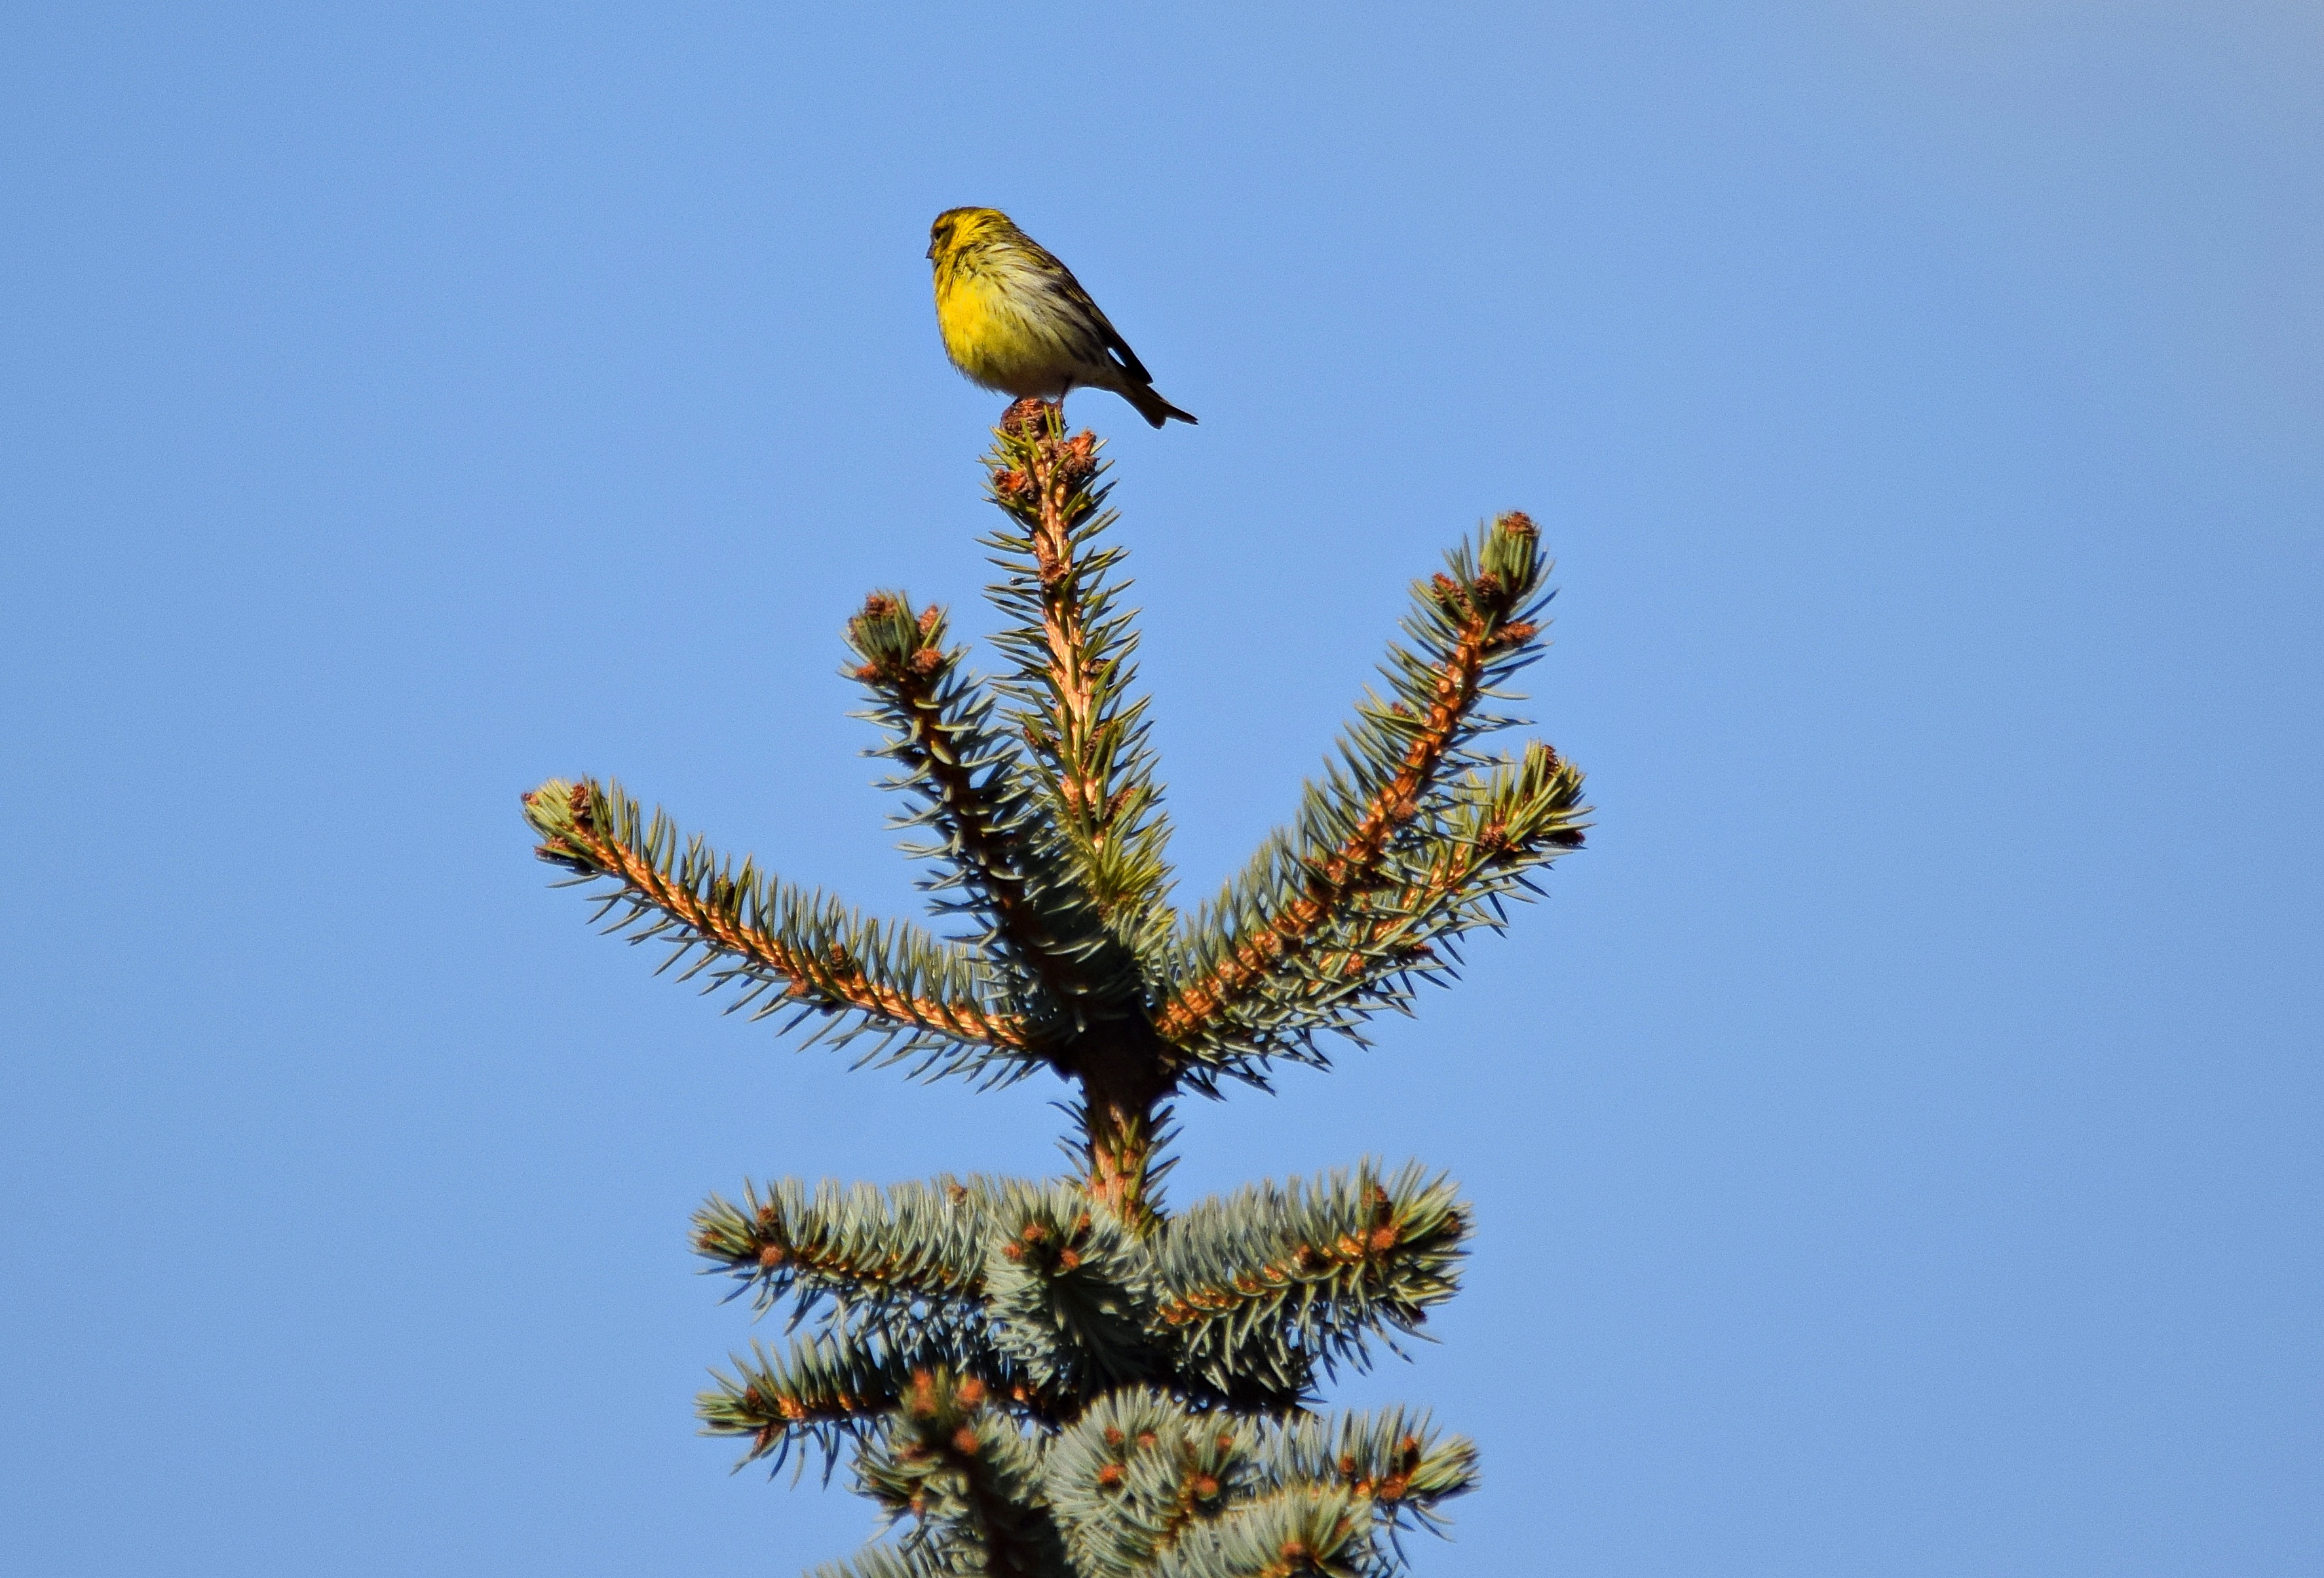
landscape, tree, nature, grass, branch, bird, plant, sky, field, meadow, flower, summer, foliage, spring, green, beak, macro, park, garden, closeup, fauna, plants, twig, blade of grass, vegetation, meadow grass, blades of grass, polyana, pine family